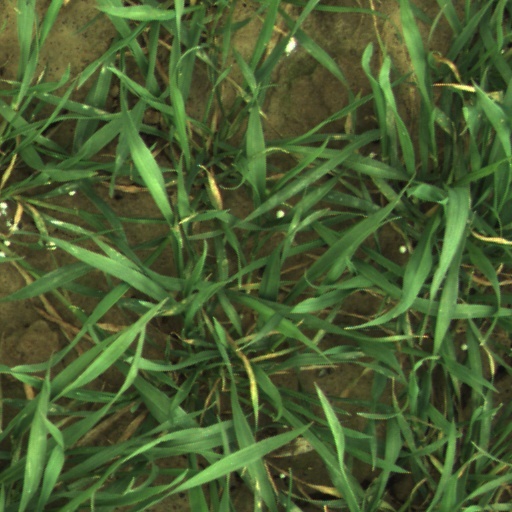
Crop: wheat